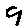
Label: 9